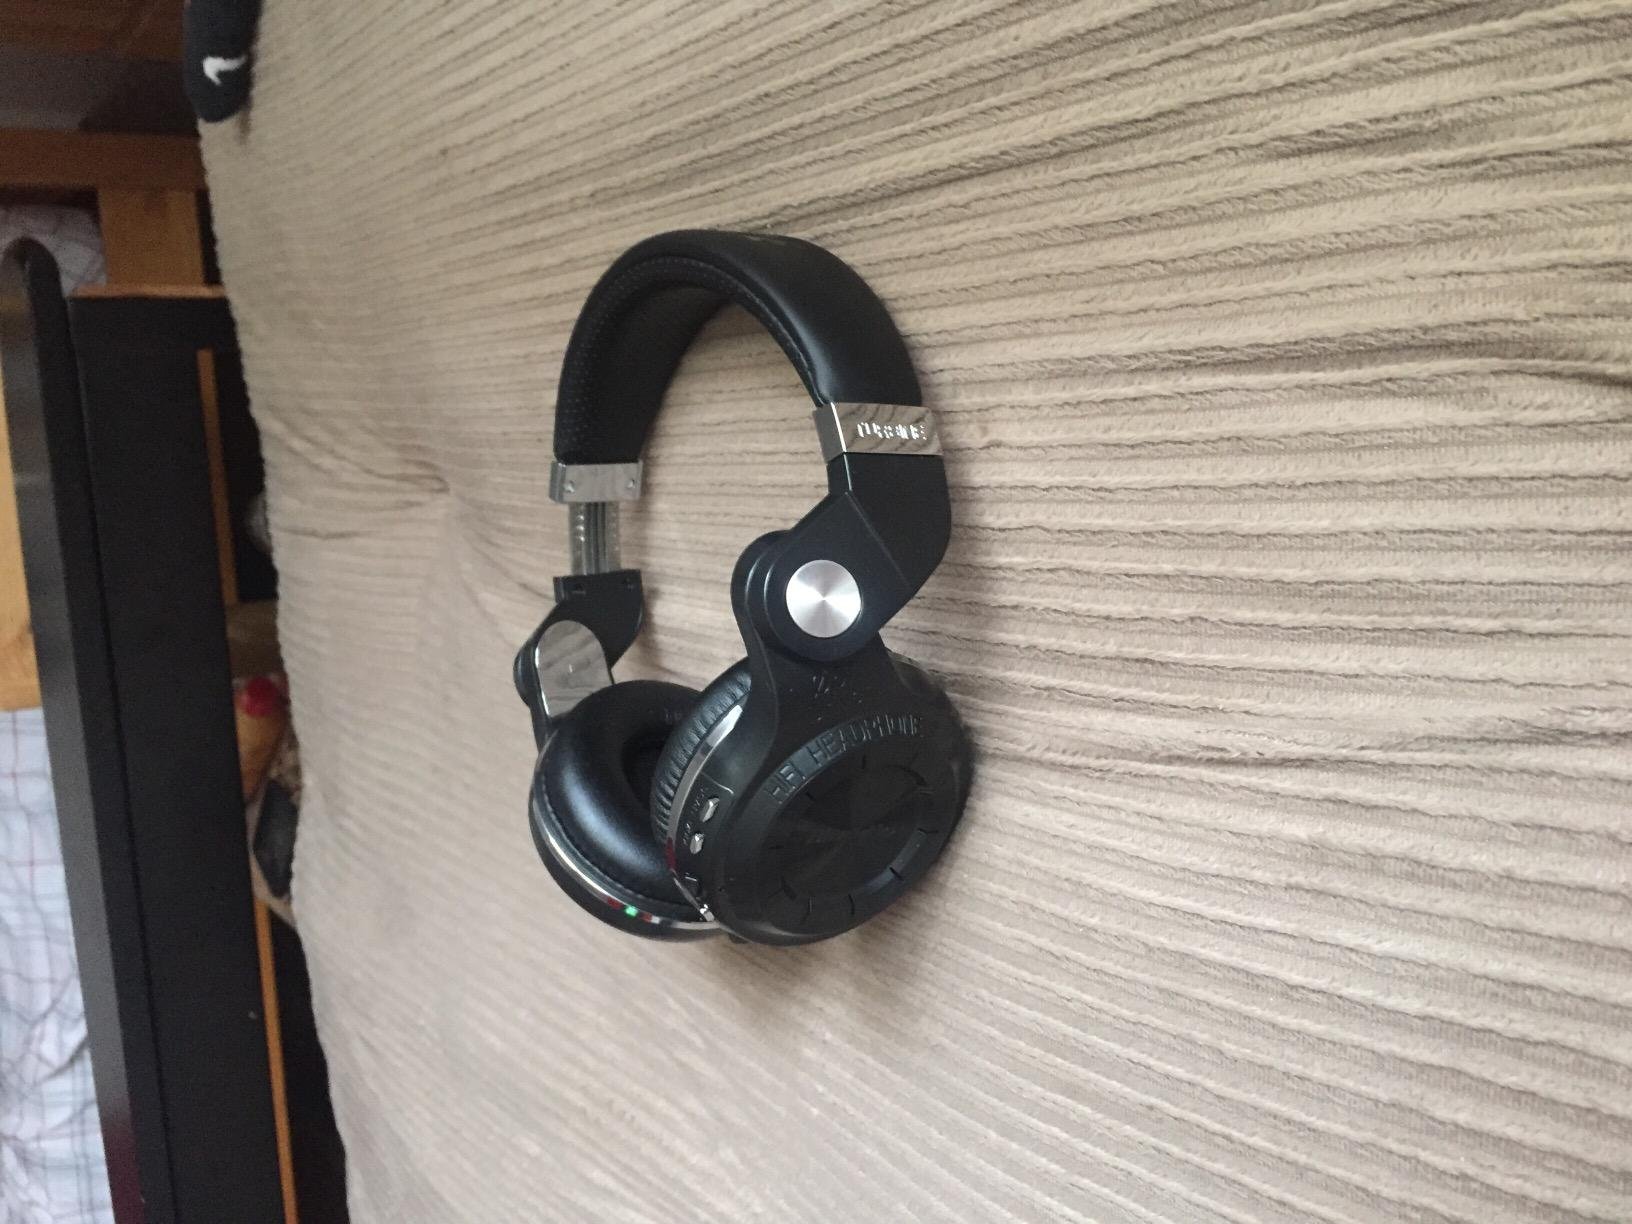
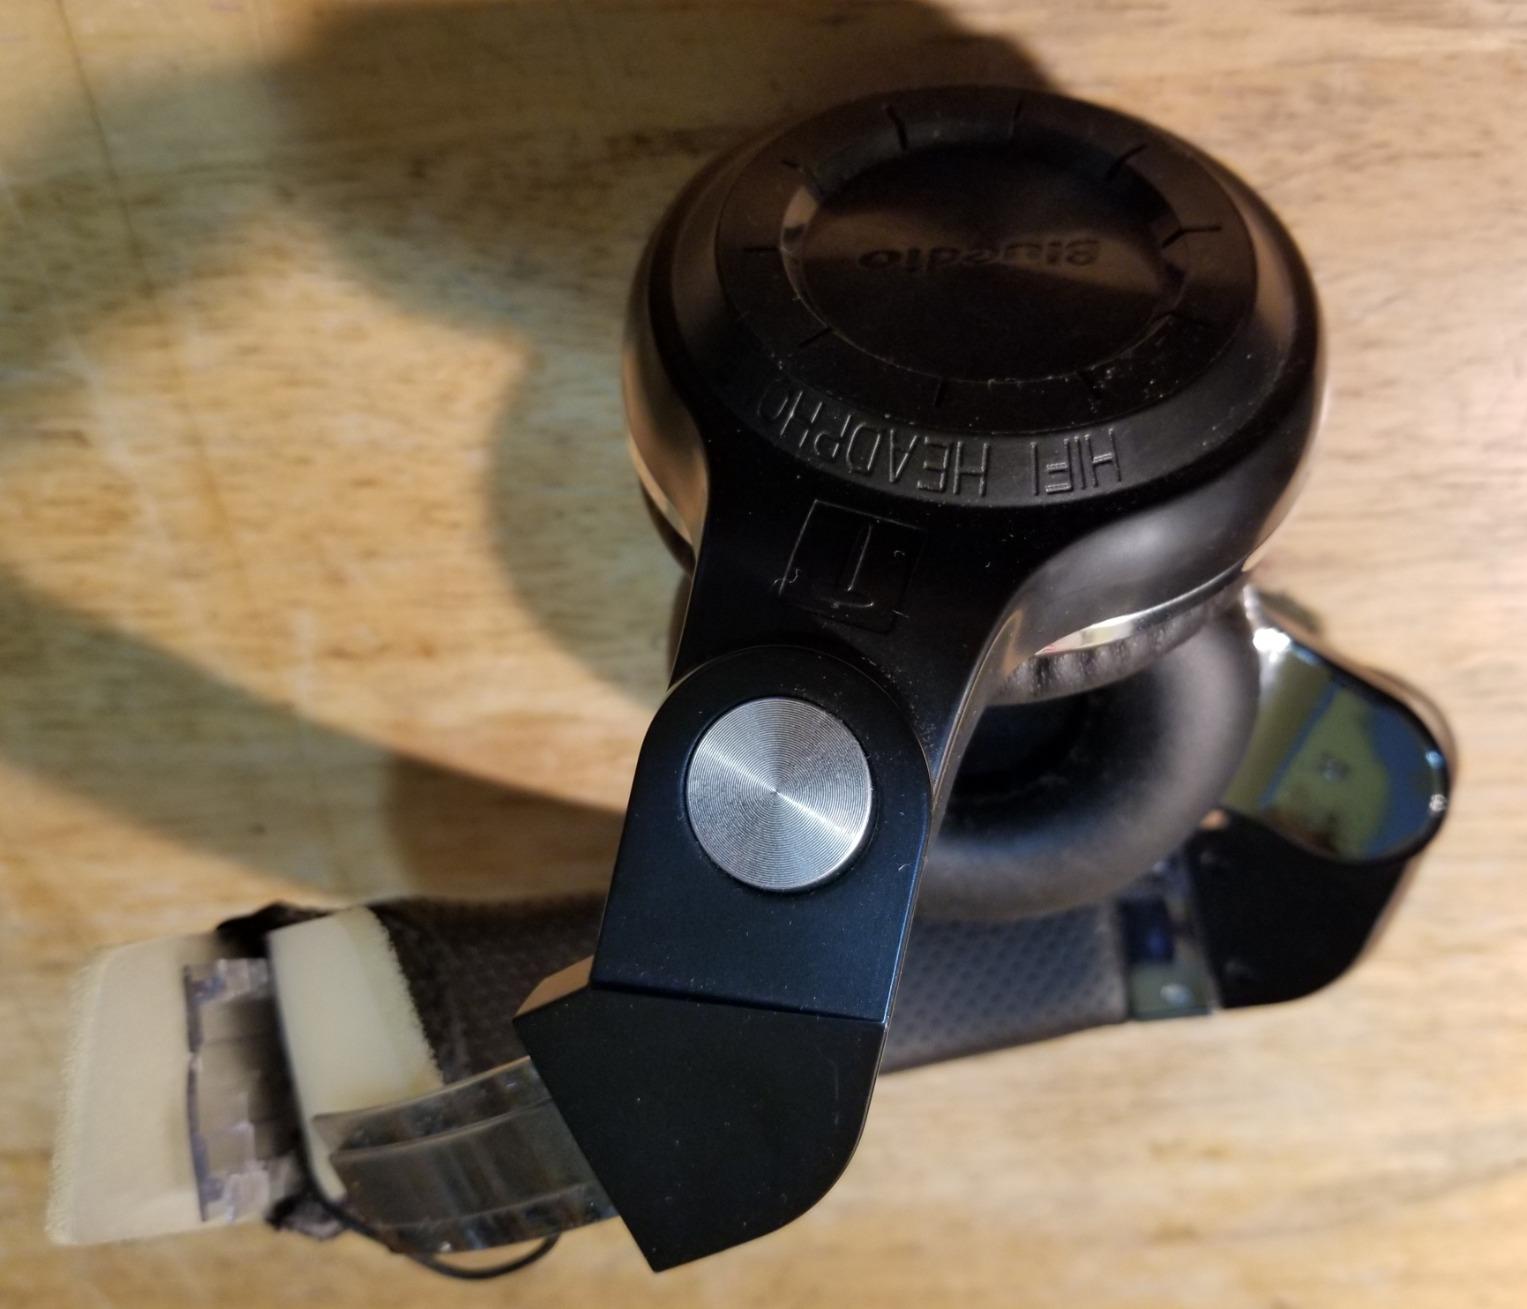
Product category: headphones
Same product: no